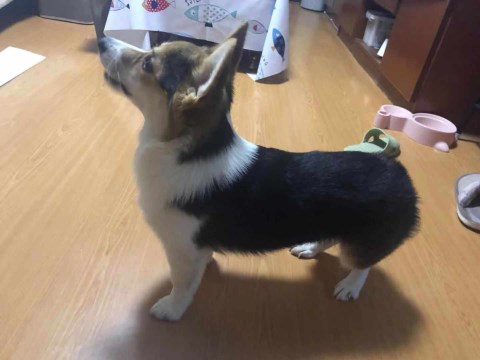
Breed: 2909-n000116-Cardigan